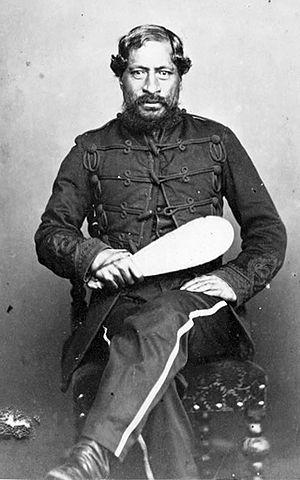
Un patu est une arme, type casse-tête, utilisée par les Maoris, le peuple indigène de la Nouvelle-Zélande. Le mot patu dans la langue maorie signifie frapper, battre ou maîtriser.
Mete Kingi Te Rangi Paetahi, né vers 1813 et mort à Putiki le 22 septembre 1883, est un homme politique néo-zélandais. Il est l'un des quatre premiers Maori à siéger à la Chambre des représentants.